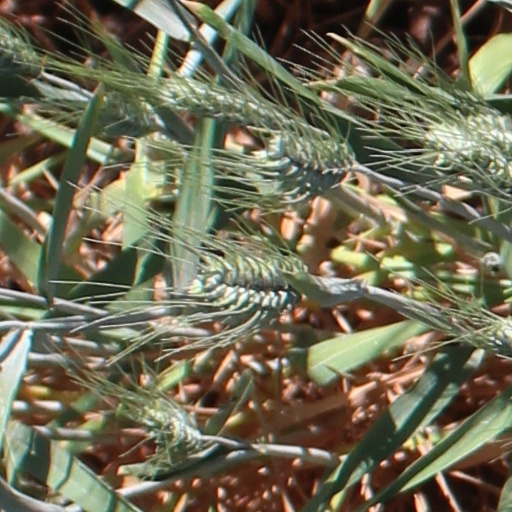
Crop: wheat